List of phenyltropanes

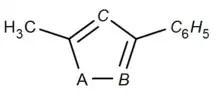
Atomic positions A—C(compound model 34)

Several of the oxadiazoles contain the same number and types of heteroatoms, while their respective binding potencies display 8×-15× difference. A finding that would not be accounted for by their affinity originating from hydrogen bonding.